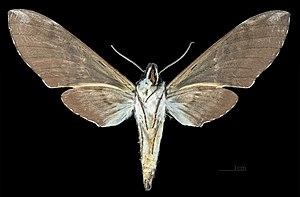
Manduca prestoni est une espèce de papillons de nuit de la famille des Sphingidae, de la sous-famille des Sphinginae et de la tribu des Sphingini.